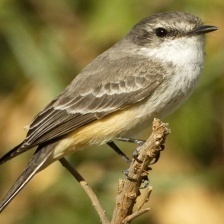
Species: VERMILION FLYCATHER
Scientific name: PYROCEPHALUS OBSCURUS